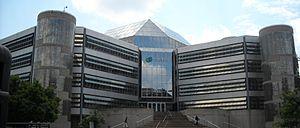
Intelsat, Ltd. est le second fournisseur de services de télécommunications par satellites. La société est basée à Pembroke, aux Bermudes, et ses bureaux principaux sont à Washington, aux États-Unis.